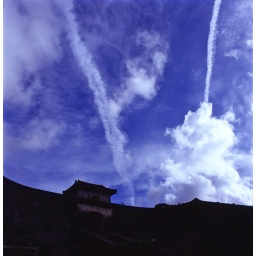
the same airplane tracks were still in the sky